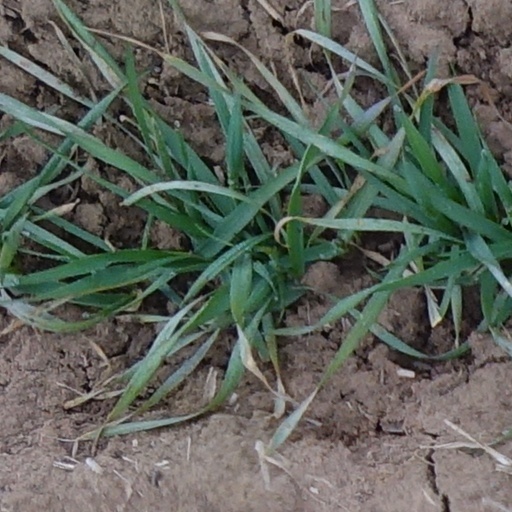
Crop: wheat